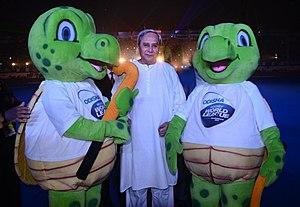
La 14ᵉ édition de la Coupe du monde masculine de hockey sur gazon se tient du 28 novembre au 16 décembre 2018 à Bhubaneswar, dans l'État indien d'Odisha, réunissant pour la première fois 16 équipes. La cérémonie d'inauguration qui s'est tenue le 27 novembre 2018,